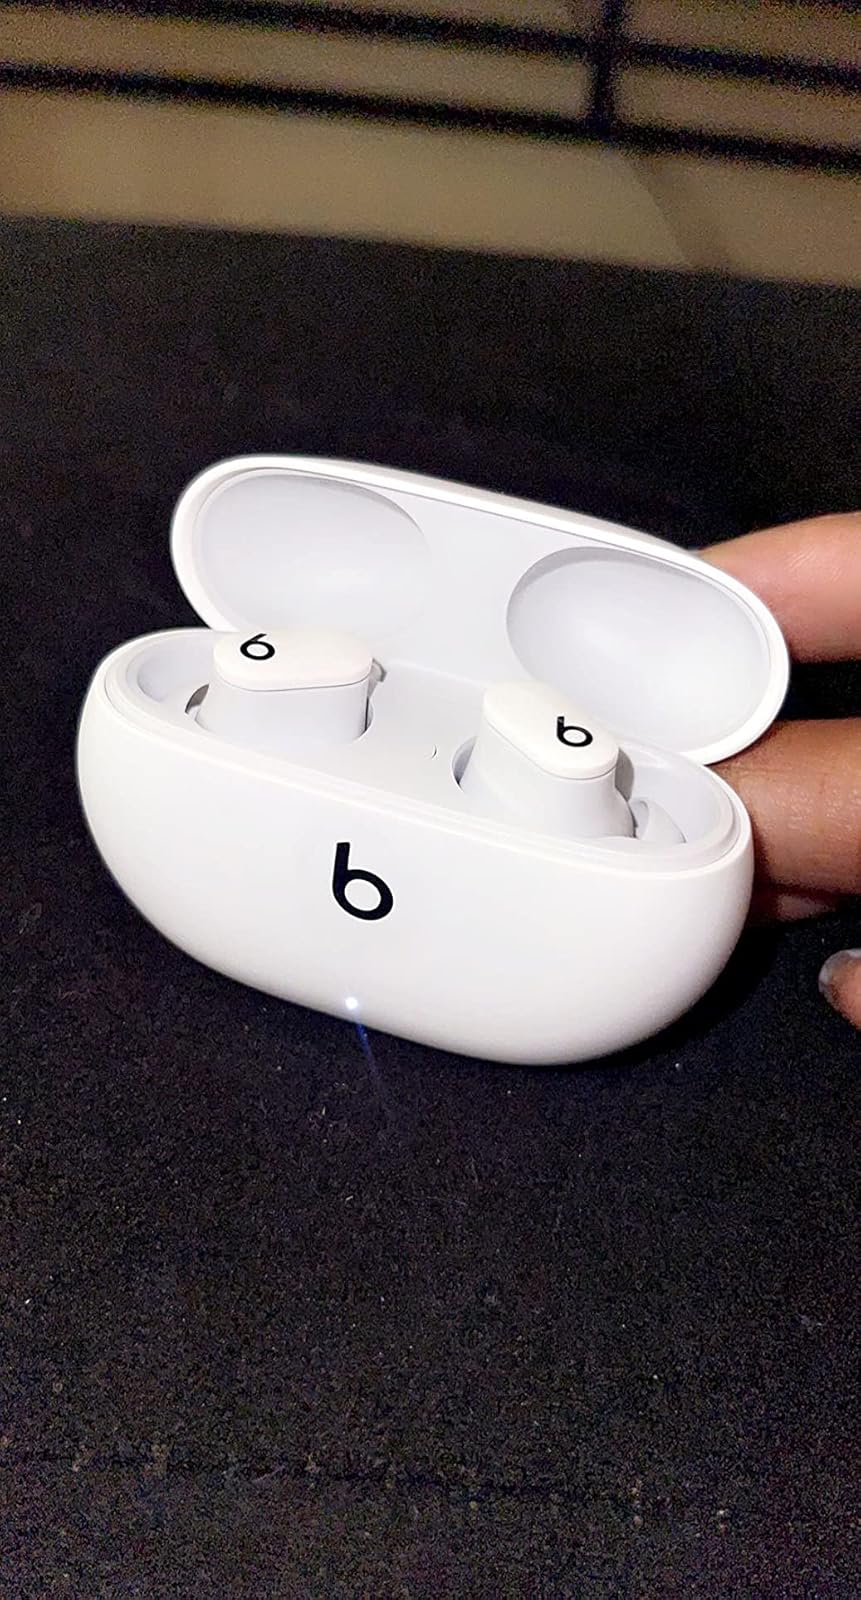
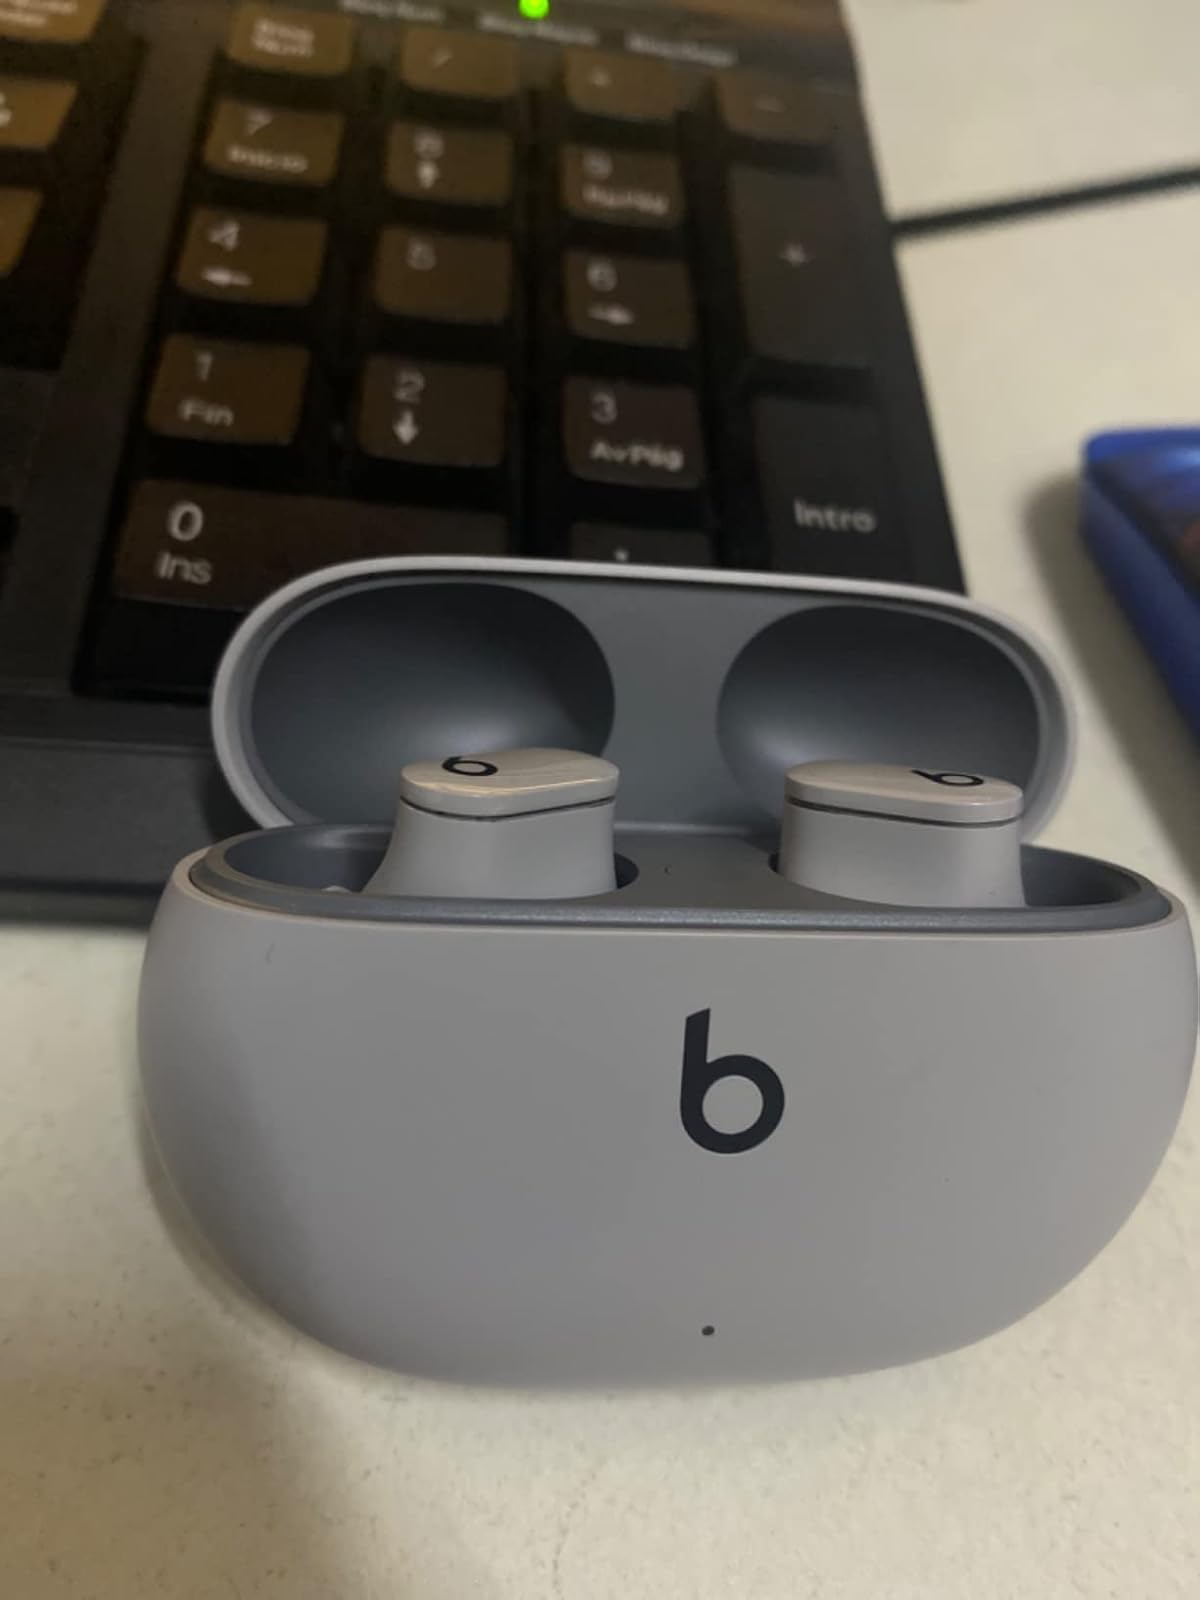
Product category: earbuds
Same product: no